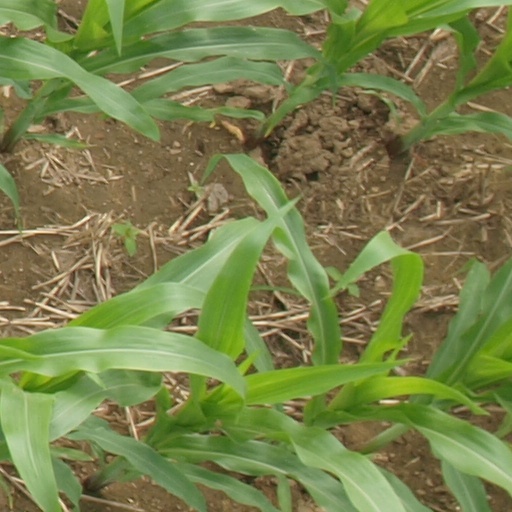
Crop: maize; corn